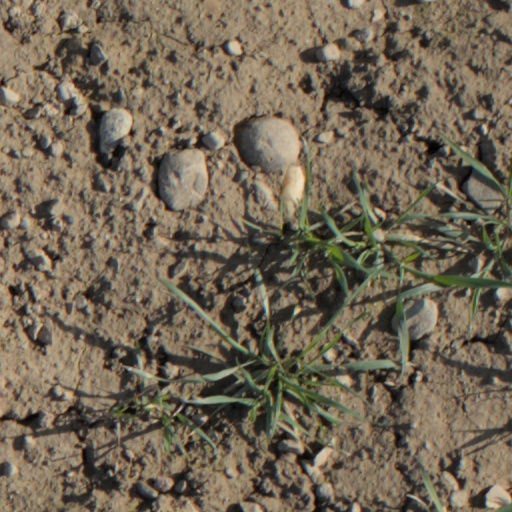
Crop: wheat